Society of Joseon

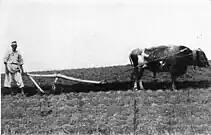
Ploughing done by a bullock with peasant guiding the plough. The mud of rice paddies was too much for other animals to cope with. Photo c1900

The middle class, called "jungin" or "chungin" was a small but important one. They were below the yangban nobles but above the common people. They were usually "technical experts", such as interpreters, scribes, astronomers, accountants, physicians, jurists and musicians. Provincial small officeholders also belonged to this class. They oversaw local bureaucracy and so were impossible to overlook. Many of them became wealthy, some by exploiting peasants. In the 19th century, jungin who spoke foreign languages were the ones who introduced Western culture to Korea.